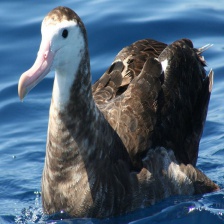
Species: ALBATROSS
Scientific name: DIOMEDEIDAE